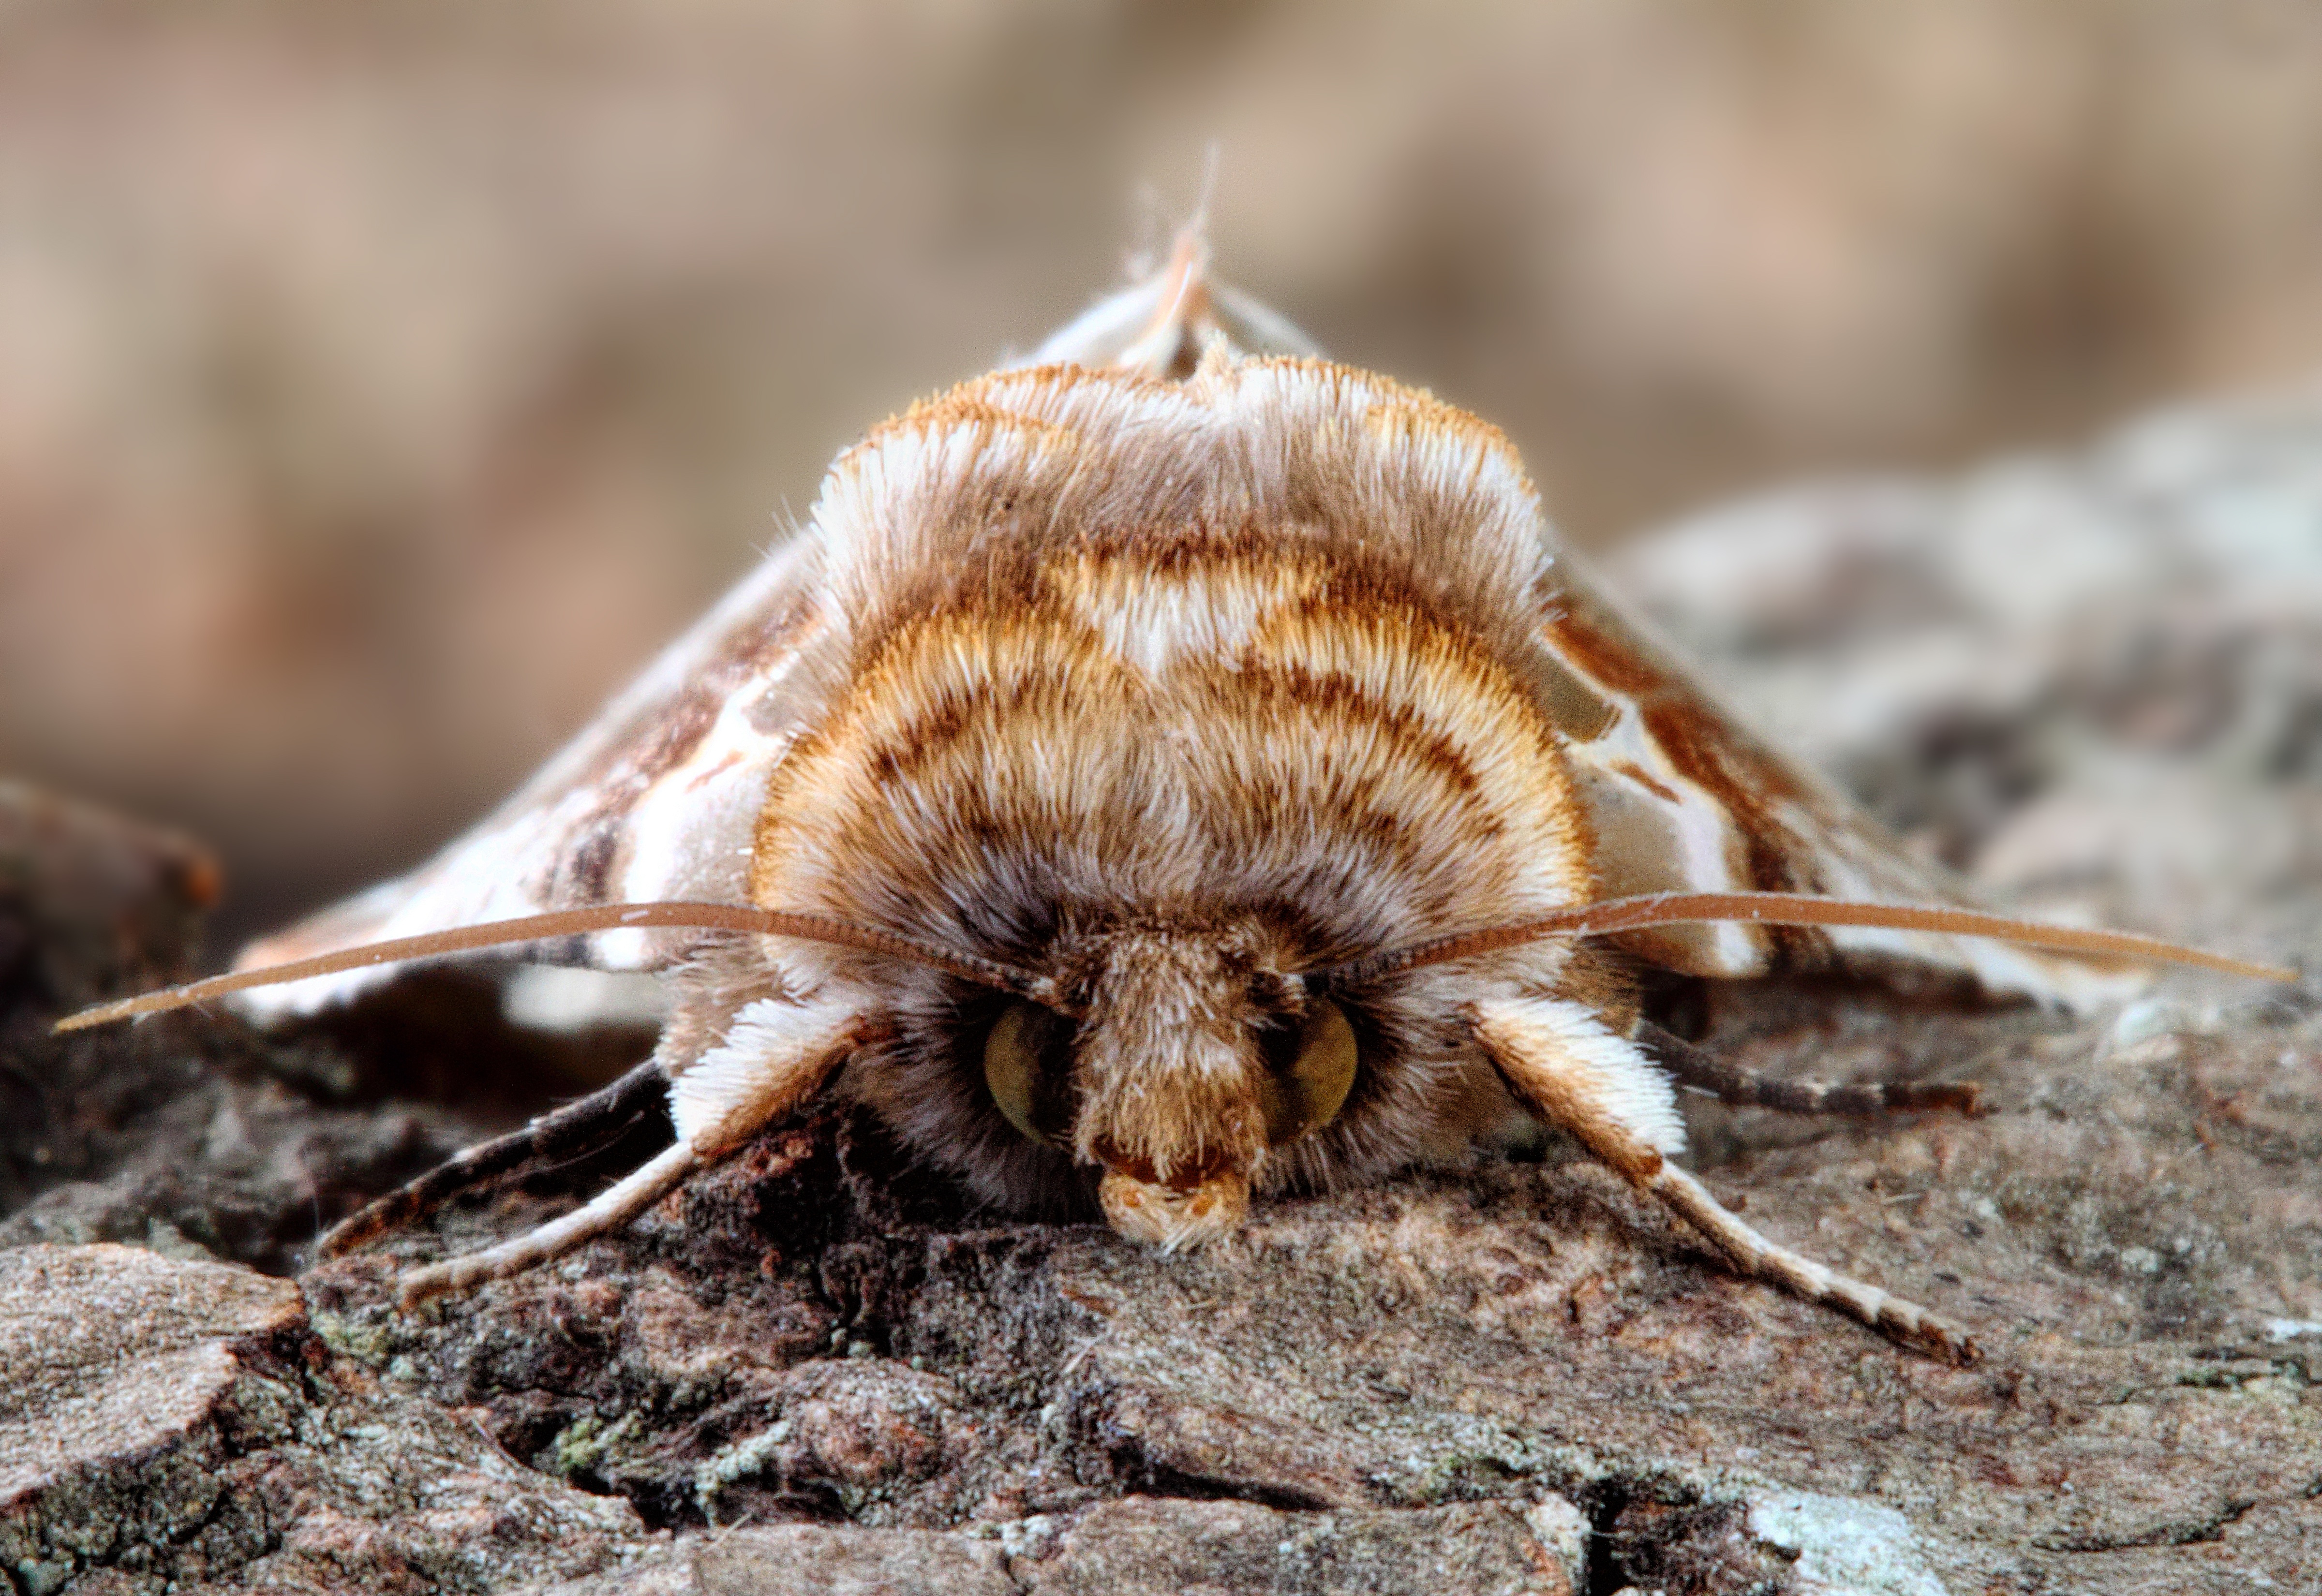
nature, photography, wildlife, insect, macro, moth, fauna, invertebrate, close up, lepidoptera, bee, british, macro photography, arthropod, honey bee, wolf spider, pollinator, membrane winged insect, moths and butterflies